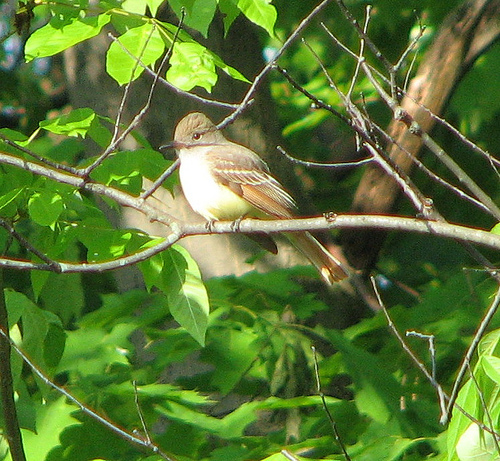
the head, wings and tail are tan, the black beak is small, the feet are grey and the throat, chest and belly are off white.
a small brown bird, featuring a butter yellow chest and a rounded head with pointed beak and long tail.
the bird has round body that is white and yellow in color, it's wings are also yellow with a lot of brown colored feathers.
this bird has a white belly, a long, narrow beak, and taupe-colored plumage.
this brown bird has a cream chest and belly with a small head.
this gray bird has a white breast and yellow belly and a thin pointed beak.
the breast of the bird is primarily white, with a hint of yellow displayed.
a bird with brown and green feathers and a lighter belly.
this bird has wings that are brown and has a white bellya small bird iwth a brown coloring and pointed beak.
Species: Great Crested Flycatcher